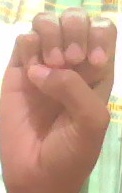
ASL sign: E